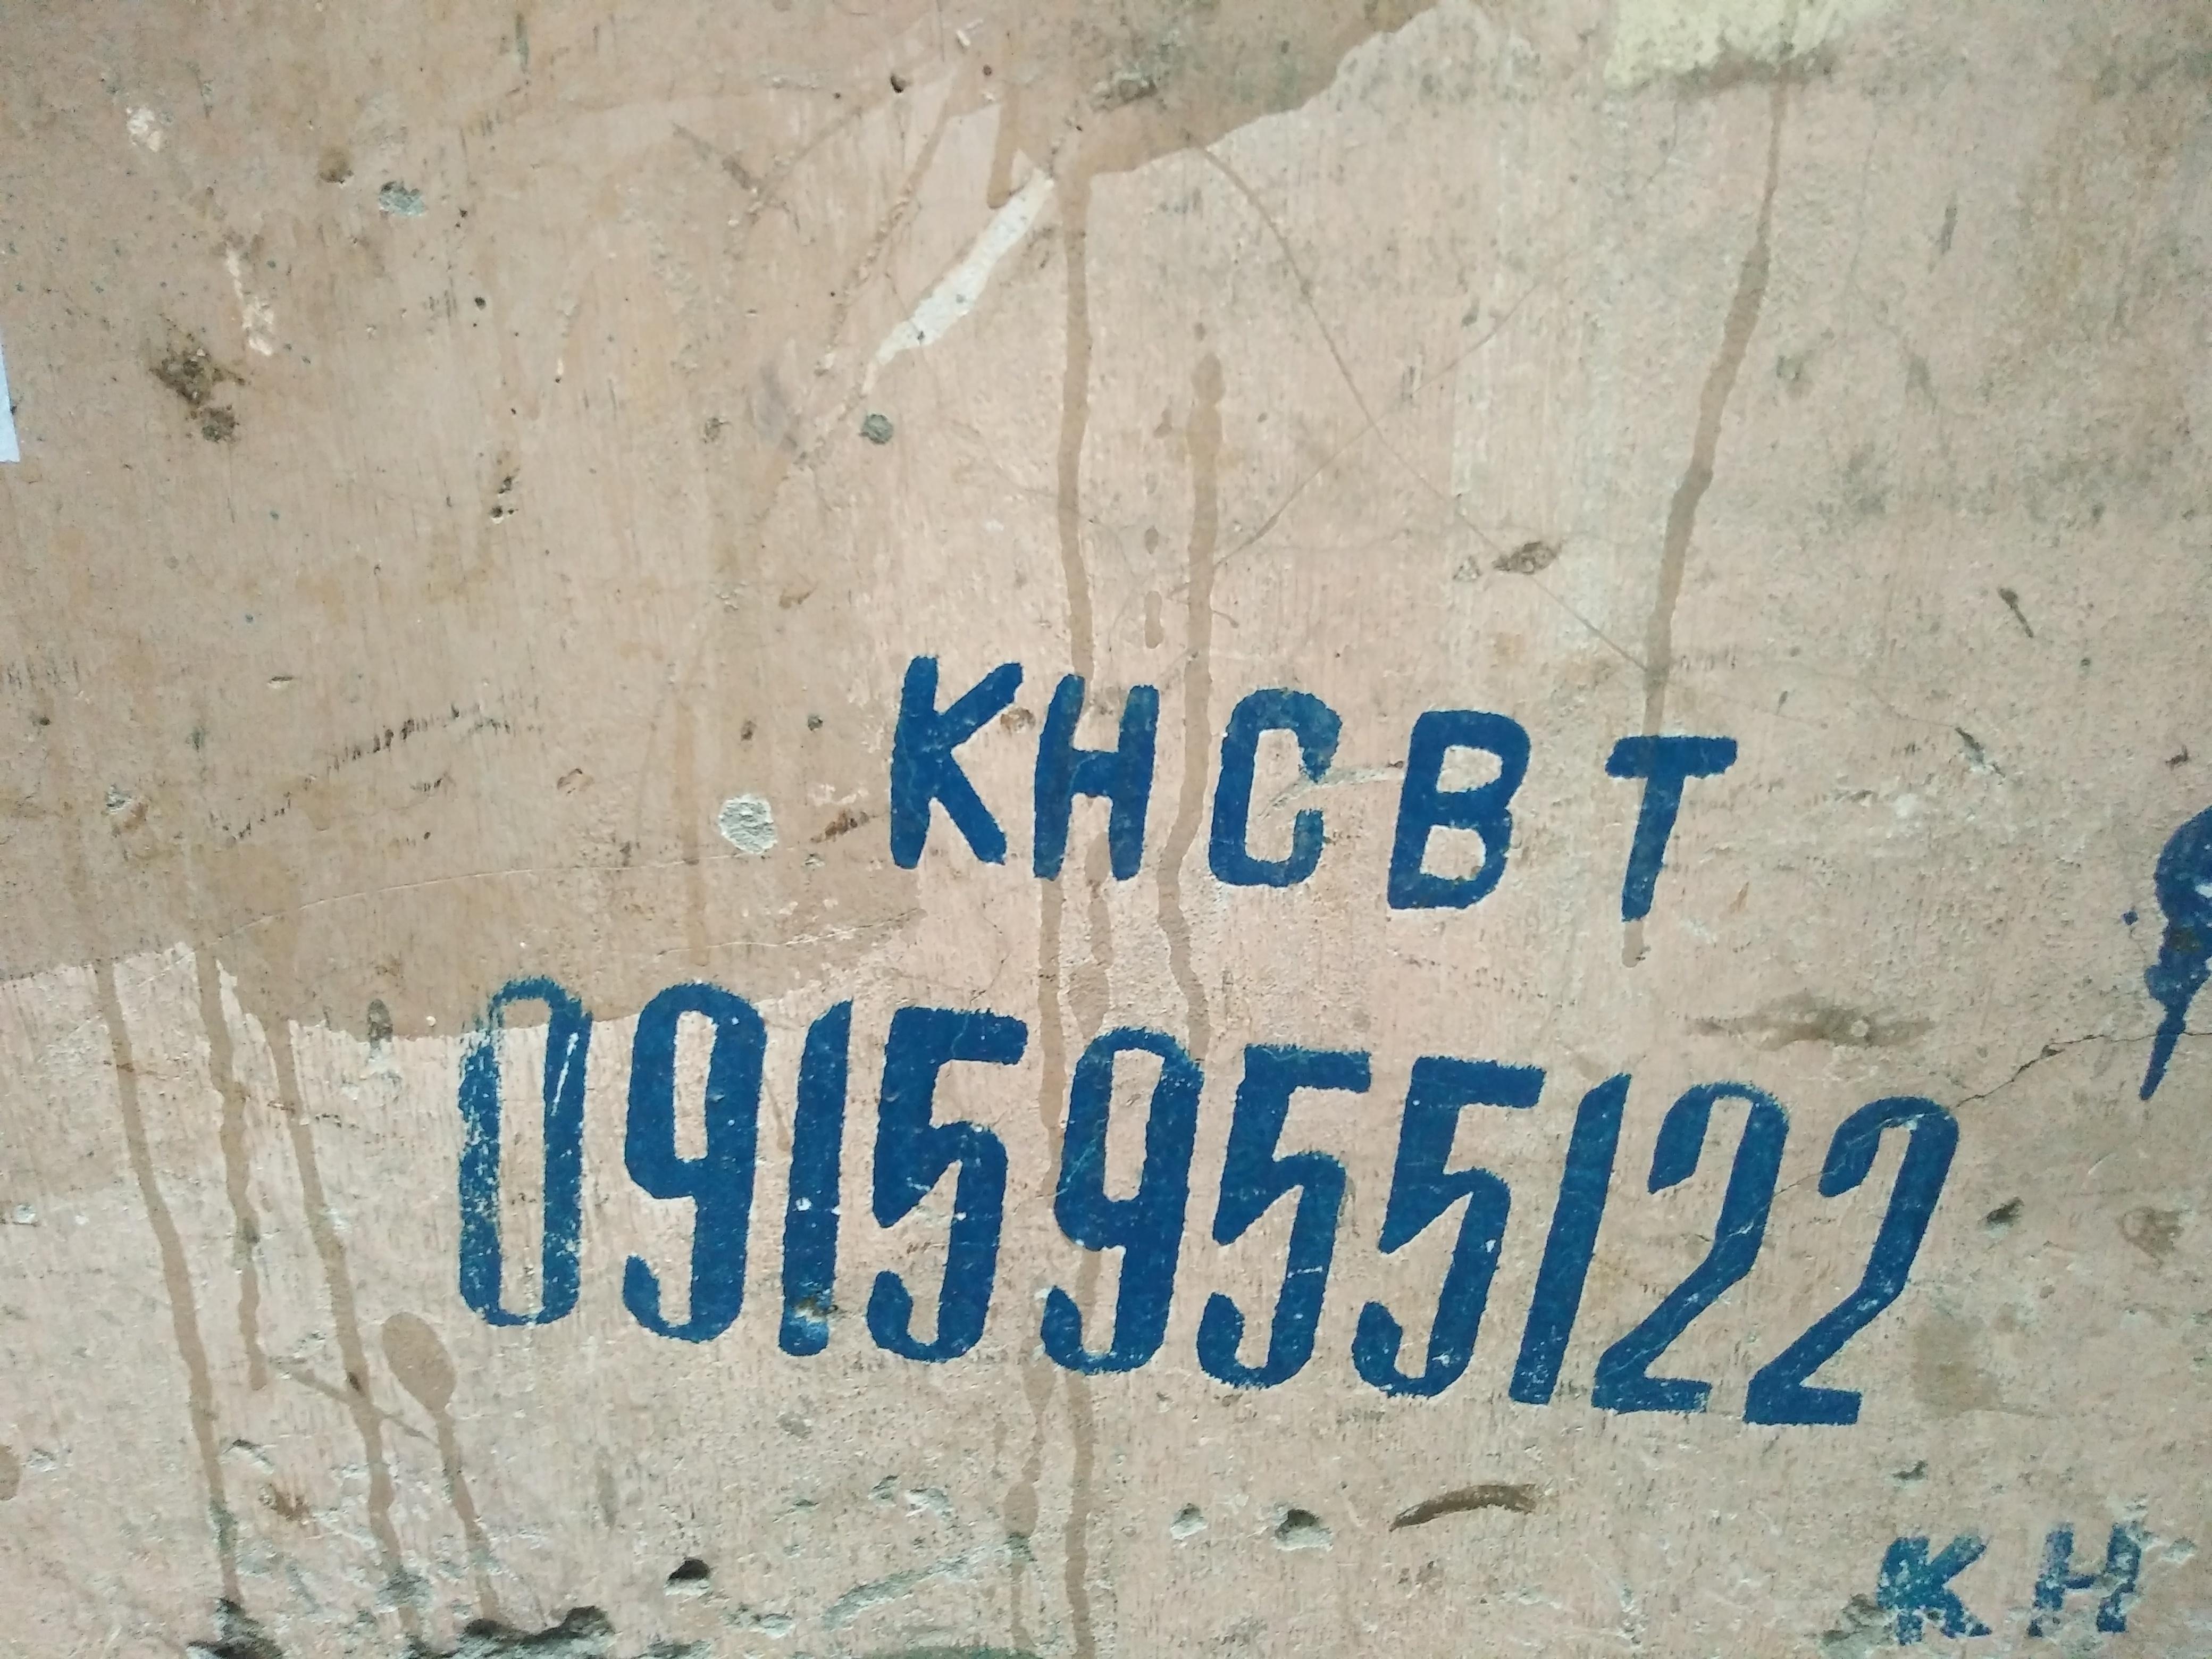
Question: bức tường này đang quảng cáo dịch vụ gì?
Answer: bức tường này đang quảng cáo dịch vụ khoan cắt bê tông